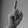
ASL letter: D